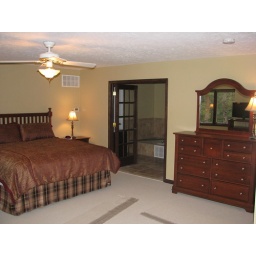
King size bed in master bedroom